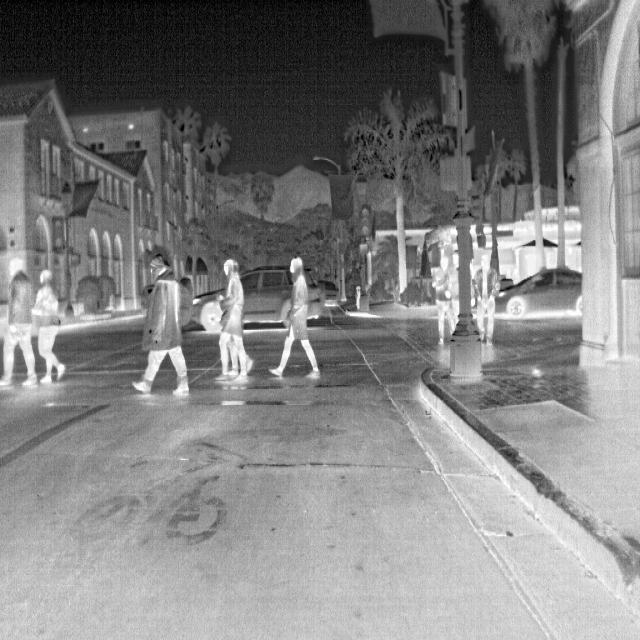
Detected objects:
label: person
label: person
label: person
label: person
label: person
label: person
label: person
label: person